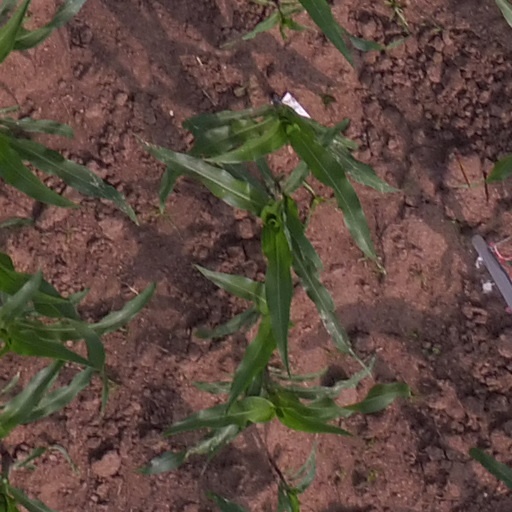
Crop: maize; corn